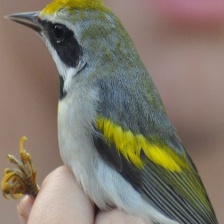
Species: GOLD WING WARBLER
Scientific name: VERMIVORA CHRYSOPTERA